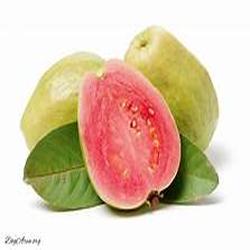
Label: Guava